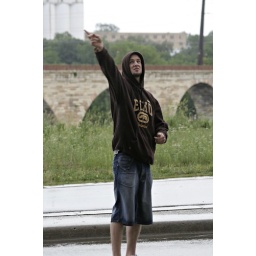
There's blue sky over there!